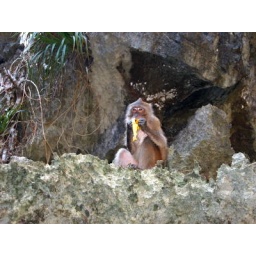
monkey eating banana in phuket thailand - taken from our little boat